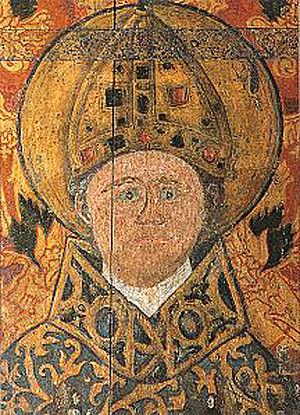
Portrait de Mayeul de Cluny sur l'armoire à reliques de Souvigny XVe siècle
Valensole est une commune française située dans le département des Alpes-de-Haute-Provence, en région Provence-Alpes-Côte d'Azur.